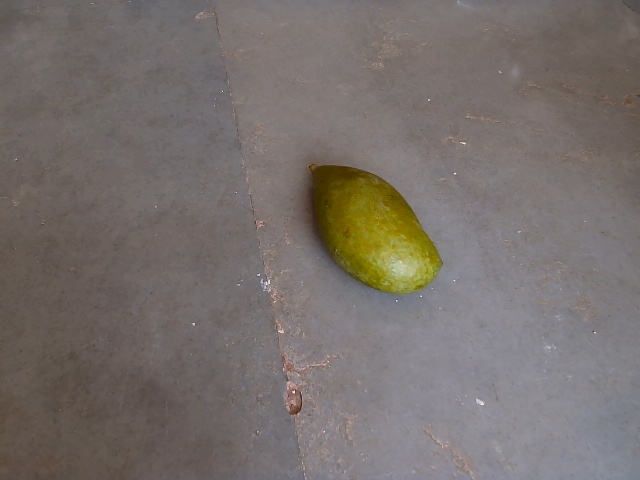
Label: Raw_Mango